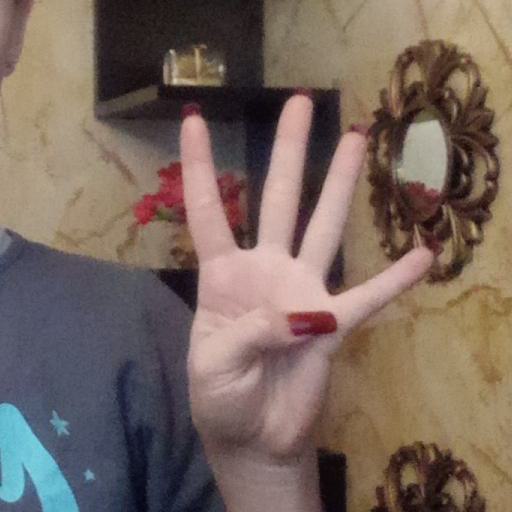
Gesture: four